Garden Railways

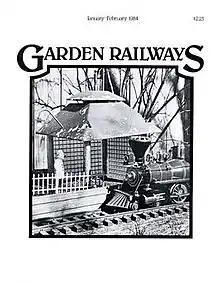
Garden Railways' first issue

The first issues of "Garden Railways" were published in black-and-white. Text was generated on a typewriter. In 1985, a primitive IBM computer and a daisy-wheel printer were acquired, which allowed text to be printed out in justified columns. These columns, printed out in strips, were then pasted up by hand in the old-fashioned way.